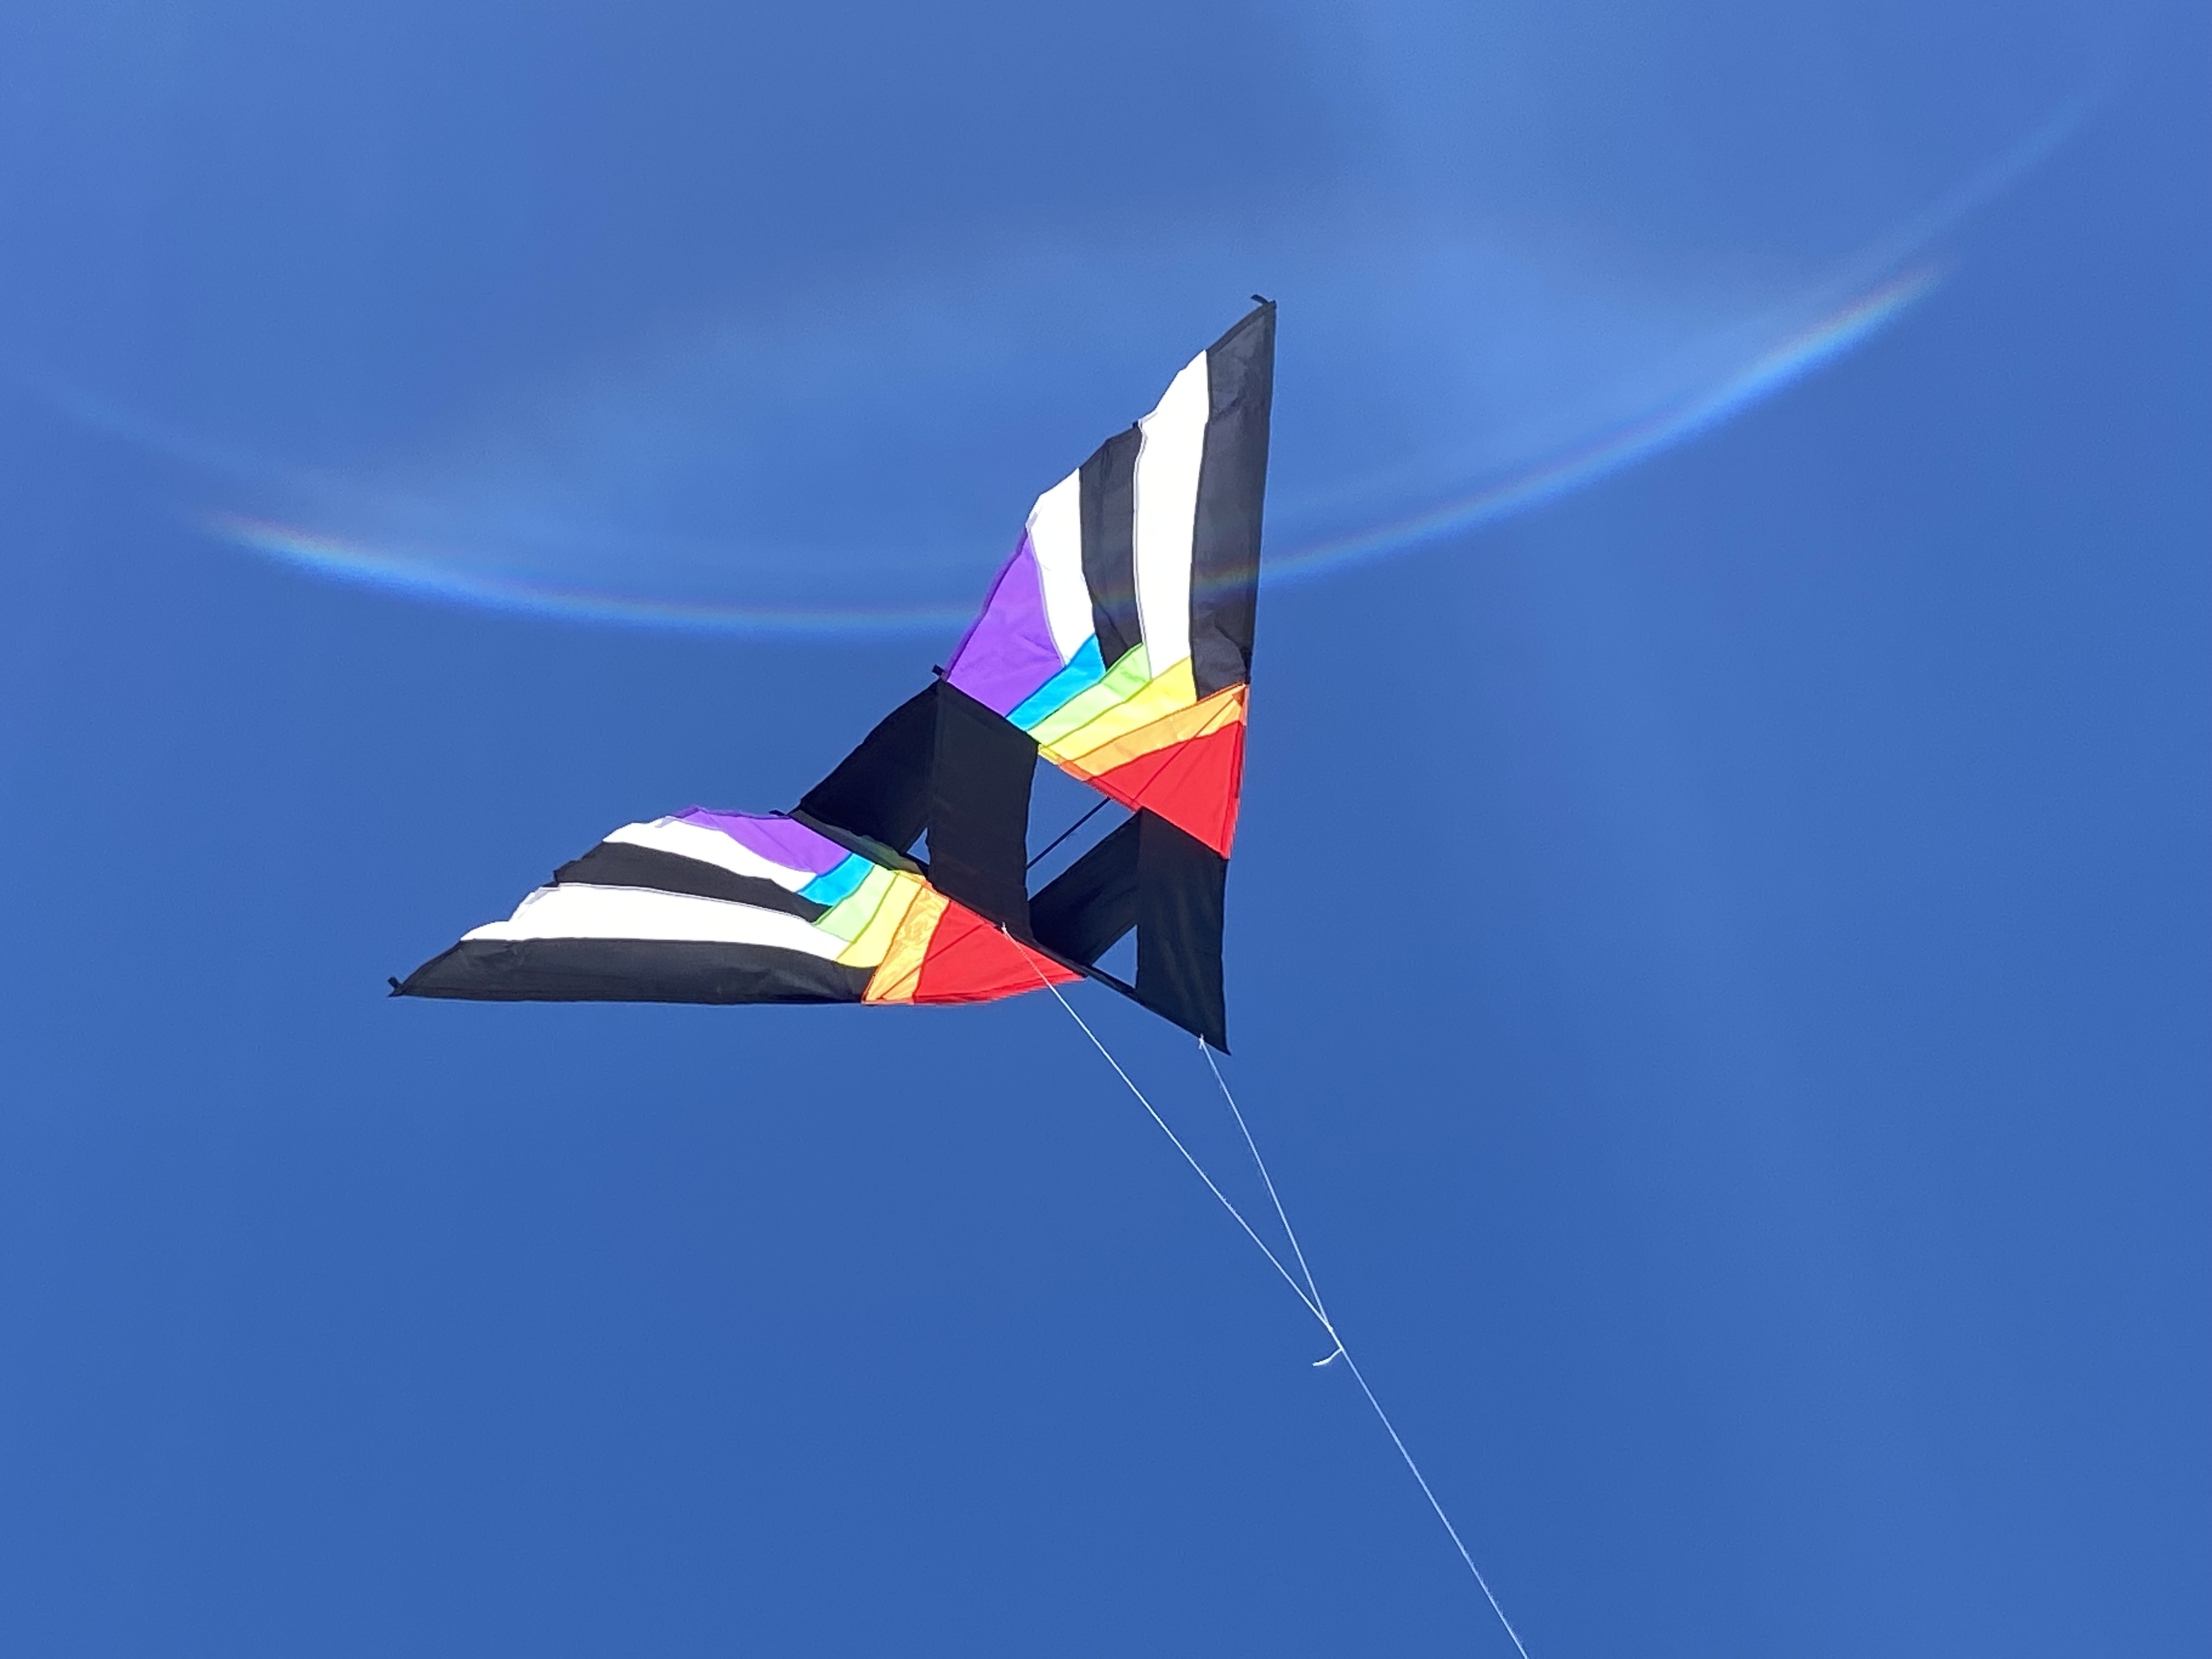
kite, aura, beach, blue, background, primary colors, hobby, sky, flag, wind, electric blue